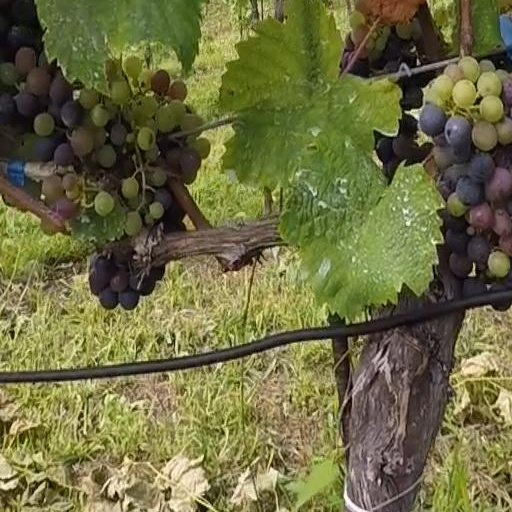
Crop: grape